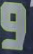
Number: 9